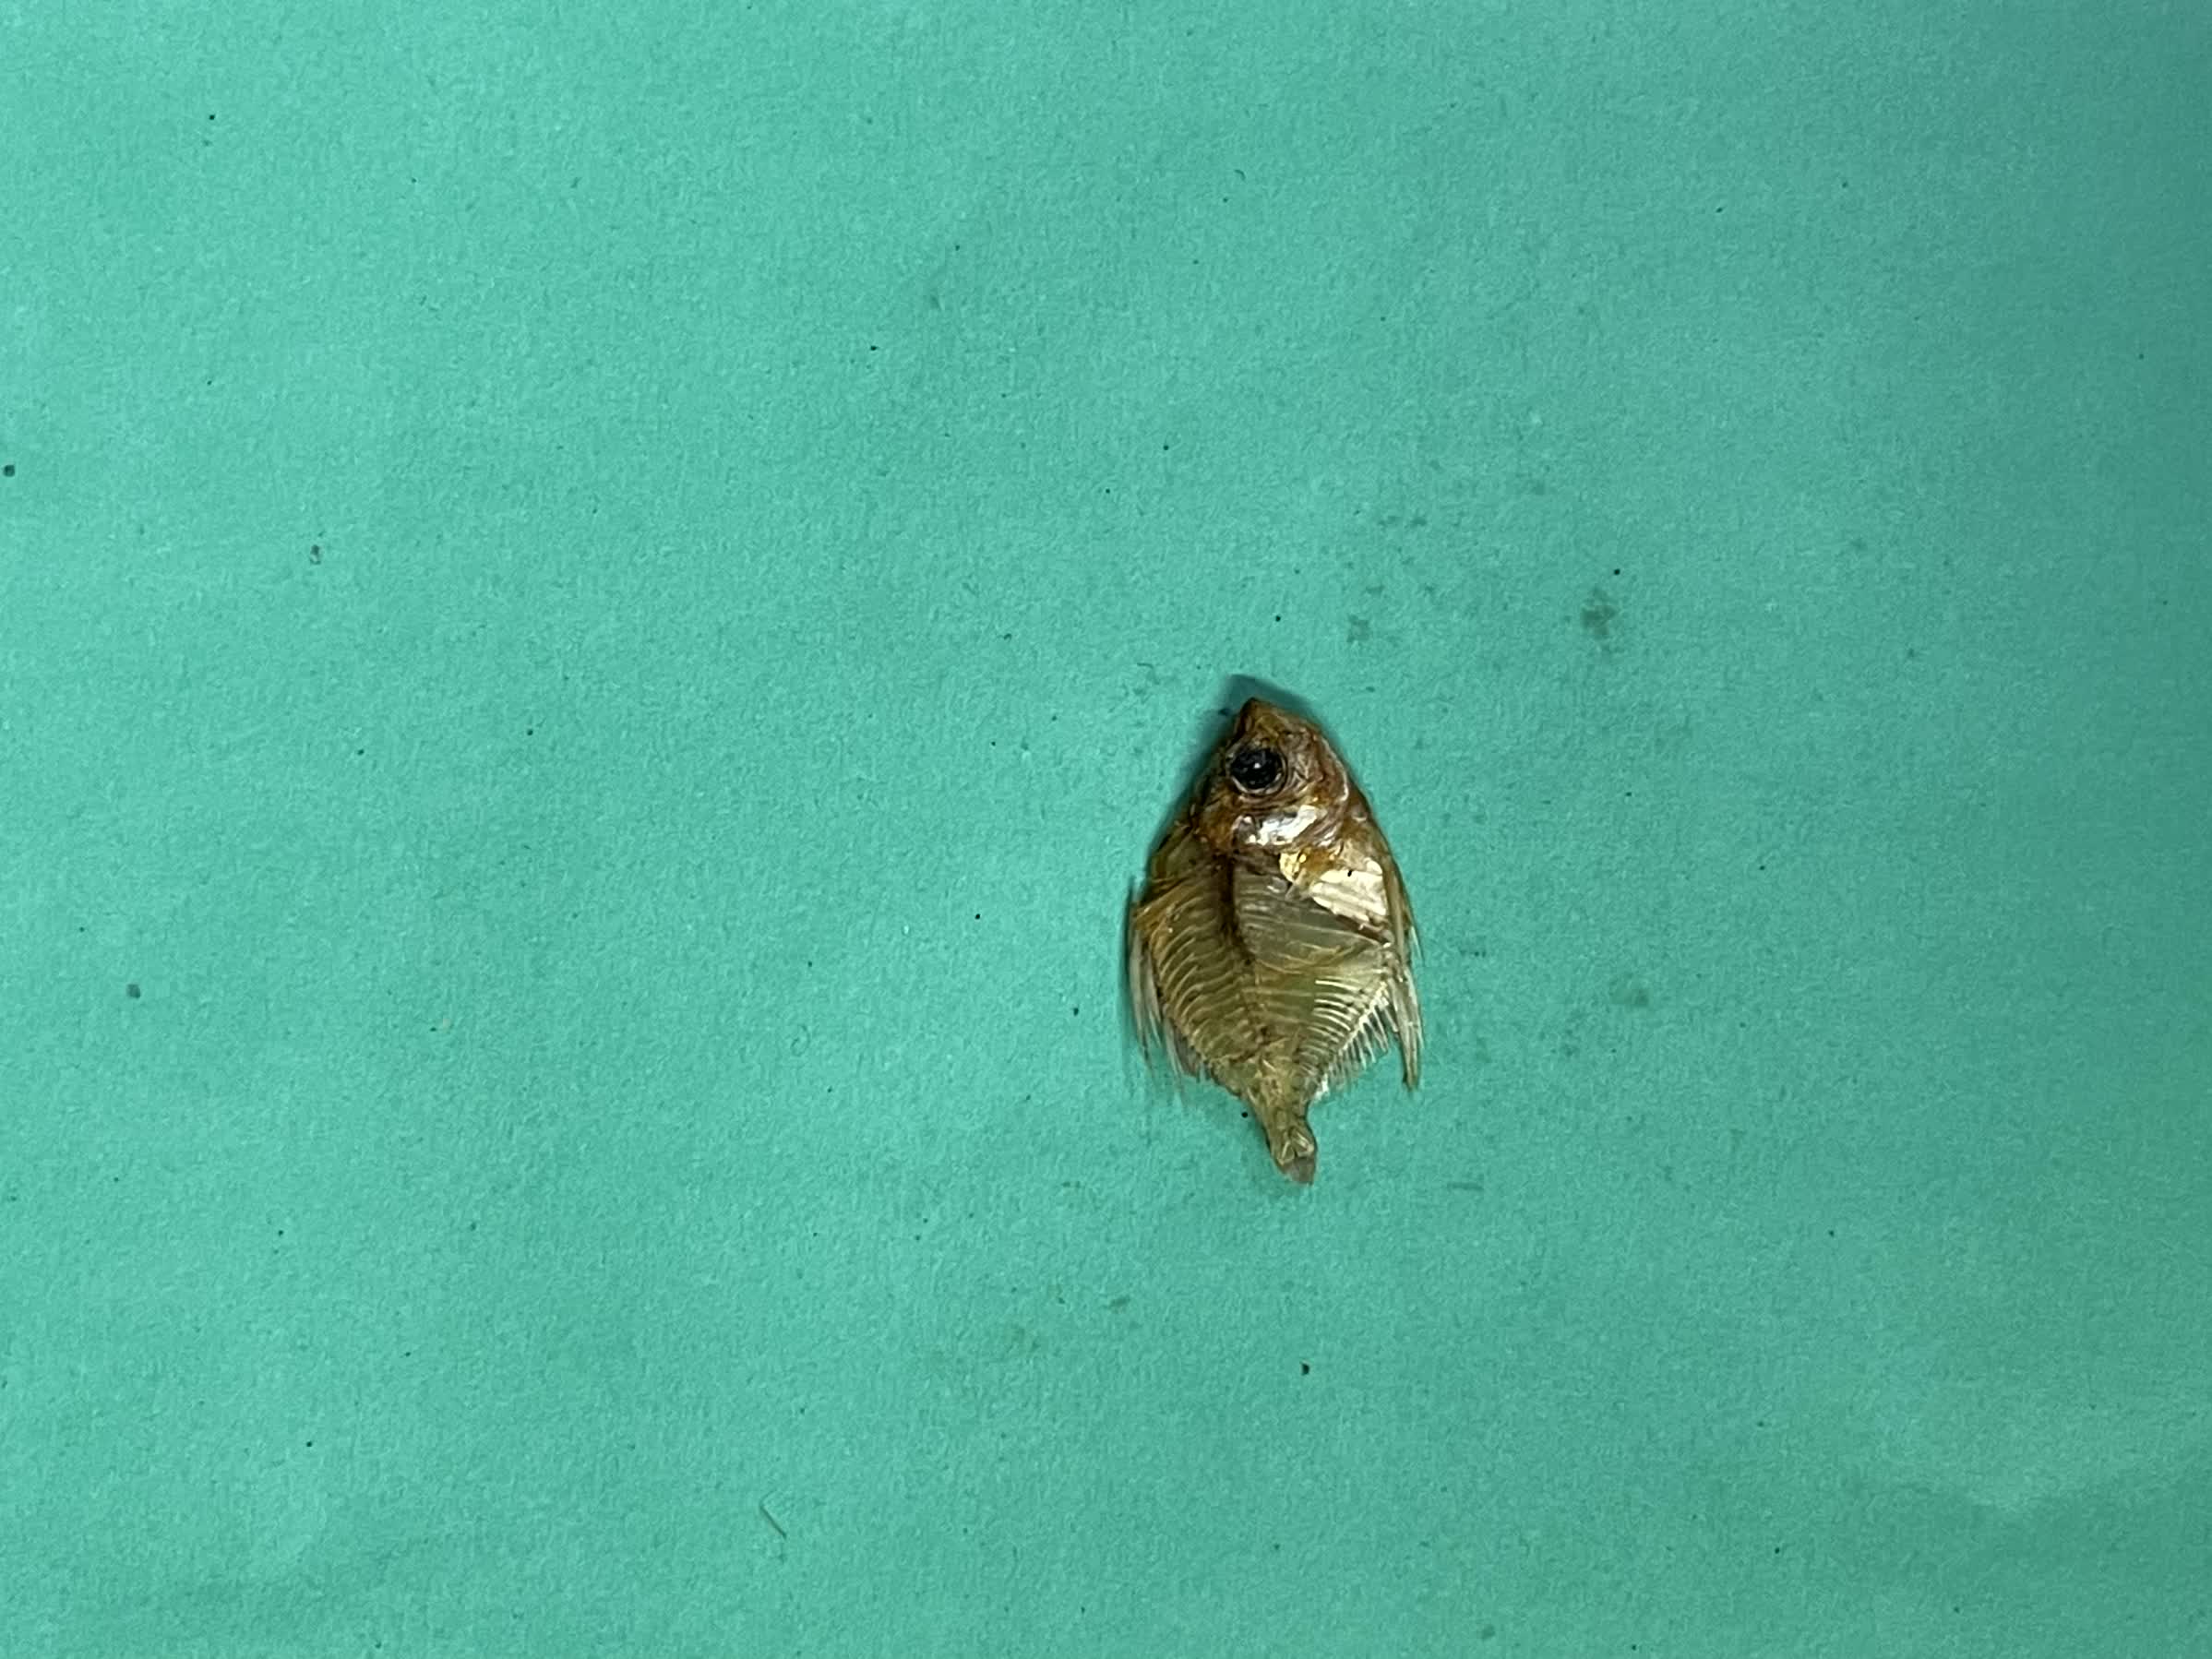
Species: Chanda